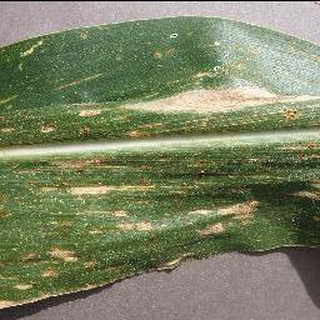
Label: corn_cercospora_leaf_spot